Nair

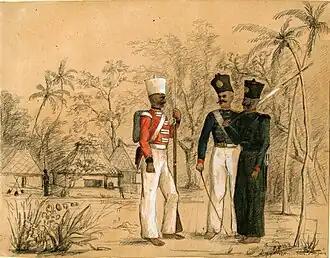
Members of the Travancore Nair Brigade, drawn in 1855. The Nair brigade was the remnant of the Travancore Nair army after the takeover of the British.

The British imposed the next limitation on Nair dominance. After signing the treaty of subsidiary alliance with Travancore in 1795, British residents were sent to the Travancore administration; the interference from the British had caused two rebellions in 1804 and 1809, the latter of which was to have lasting repercussions. Velu Thampi, the Nair dewan of Travancore, led a revolt in 1809 to remove British influence from the Travancore sarkar. After a few months, the rebellion was defeated and Velu Thampi had committed suicide. Afterwards, the Nairs were disbanded and disarmed. Up to this time the Nairs had been historically a military community, who along with the Nambudiri Brahmins owned most of the land in the region; after it, they turned increasingly to administrative service. By this time there were nine small Nair kingdoms and several chiefdoms which were loosely affiliated to them; the British amalgamated seven of those kingdoms (Calicut, Kadattunad, Kolattunad, Kottayam, Kurumbranad, Palghat and Walluvanad) to form Malabar District, while Cochin and Travancore were left as native states under the control of their own rulers but with advice from the British. Velu Thampi's rebellion had made the British wary of Nair leaders, and the Travancore sarkar was mainly under control of British residents although the rest of the administration had been handled for the most part by non-Malayali Brahmins and Nairs.